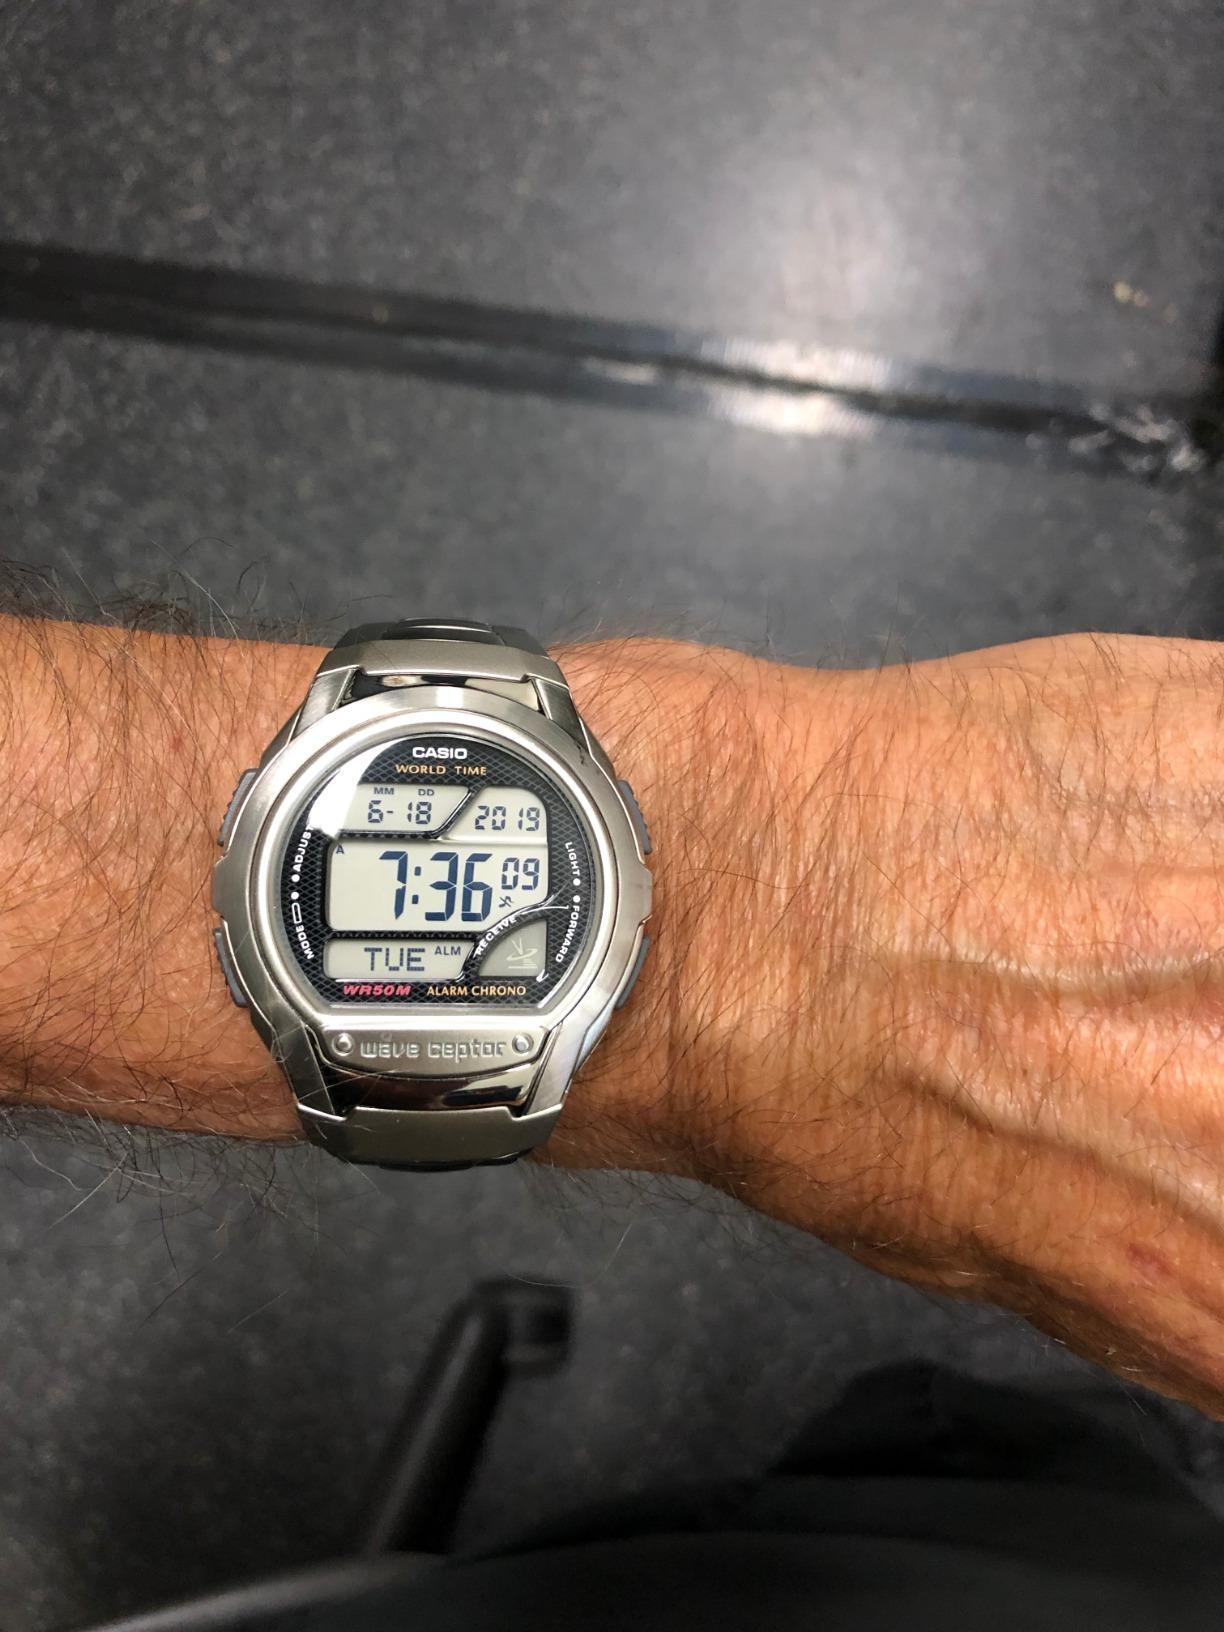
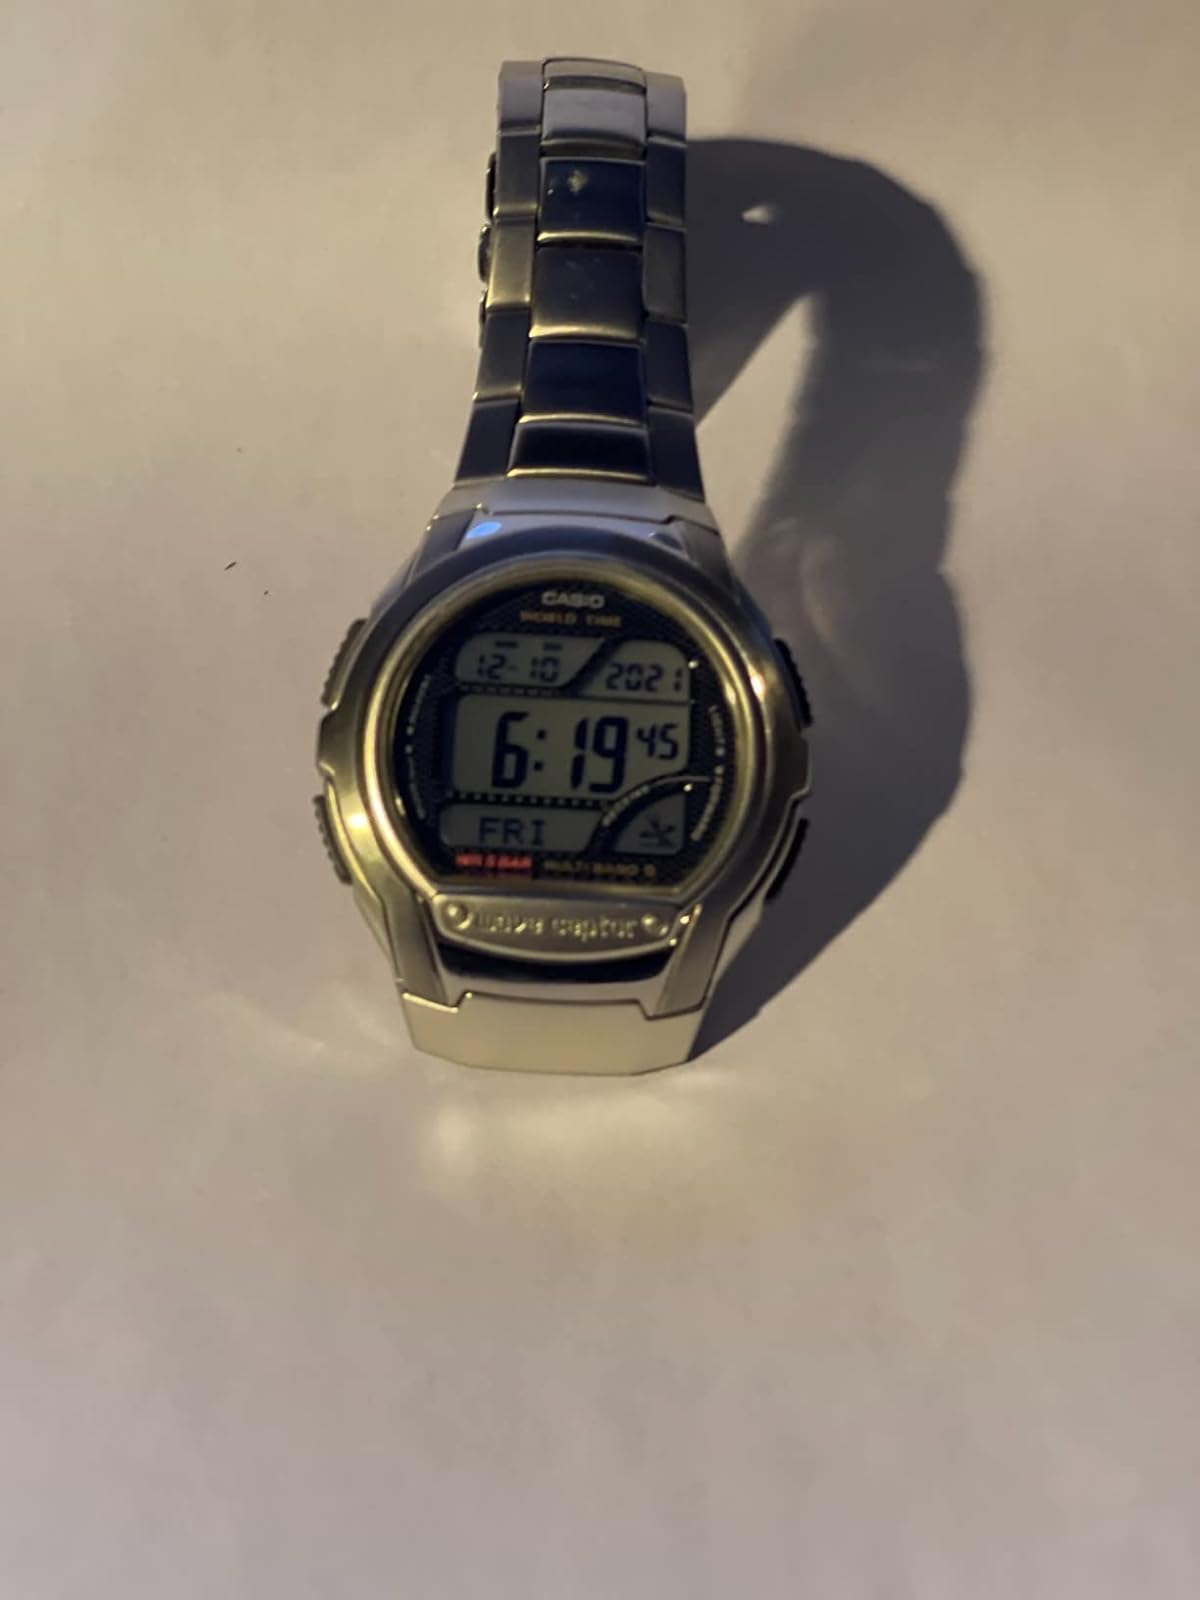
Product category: accessories_watch
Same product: yes